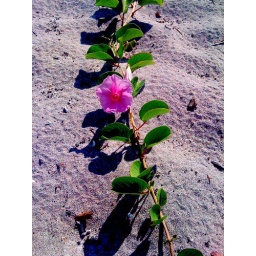
beautiful flower in the sand